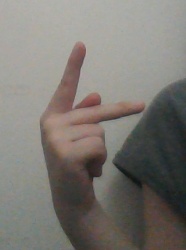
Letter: dha